Pushkin, Saint Petersburg

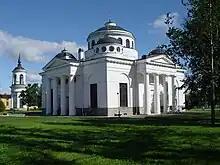
Sophia Cathedral

The town has several churches of other denominations. Their construction is due to the fact that the town was the imperial residence, which always hosted non-Orthodox believers. Currently active are the (Roman Catholic cathedral in the classical style) and an Evangelical Lutheran Church built in Gothic Revival style. The Church of Evangelical Christian Baptists is being restored. In addition, there is a Stake of the Church of Jesus Christ of Latter-day Saints (LDS Church). There are two cemeteries: (area 28.83 hectares) and Kuzminskoye (4.6 hectares).